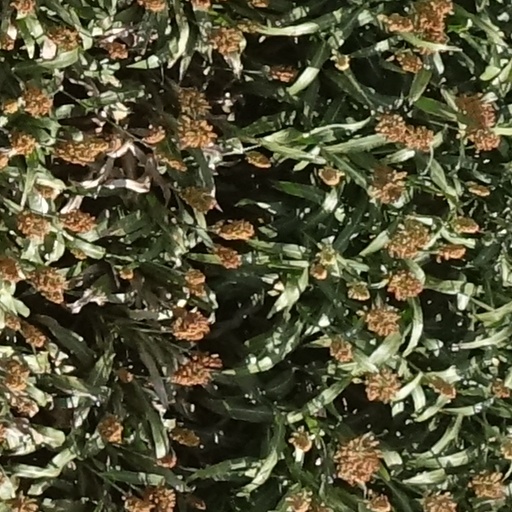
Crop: sorghum